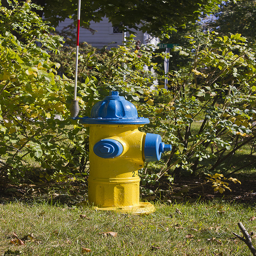
A blue and yellow fire hydrant next to a bush.
A yellow and blue fire hydrant in the grass near a bush.
The yellow and blue fire hydrant is near a bush.
A fire hydrant sitting in the grass near a bush.
This fire hydrant was painted blue and yellow